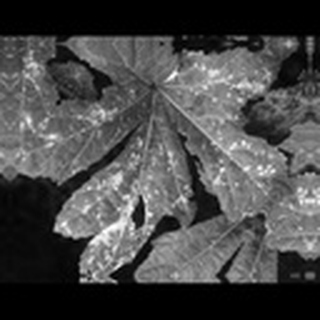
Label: cotton_powdery_mildew